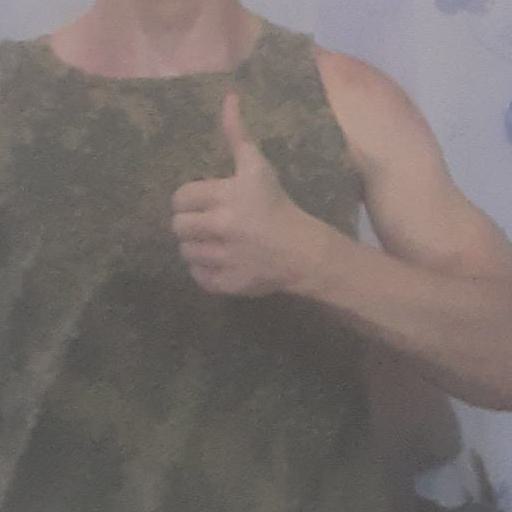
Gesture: like